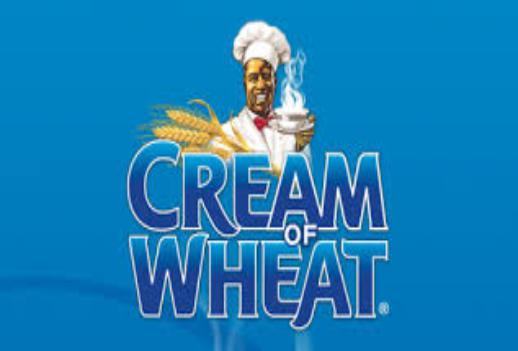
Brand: Cream of Wheat
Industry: Food